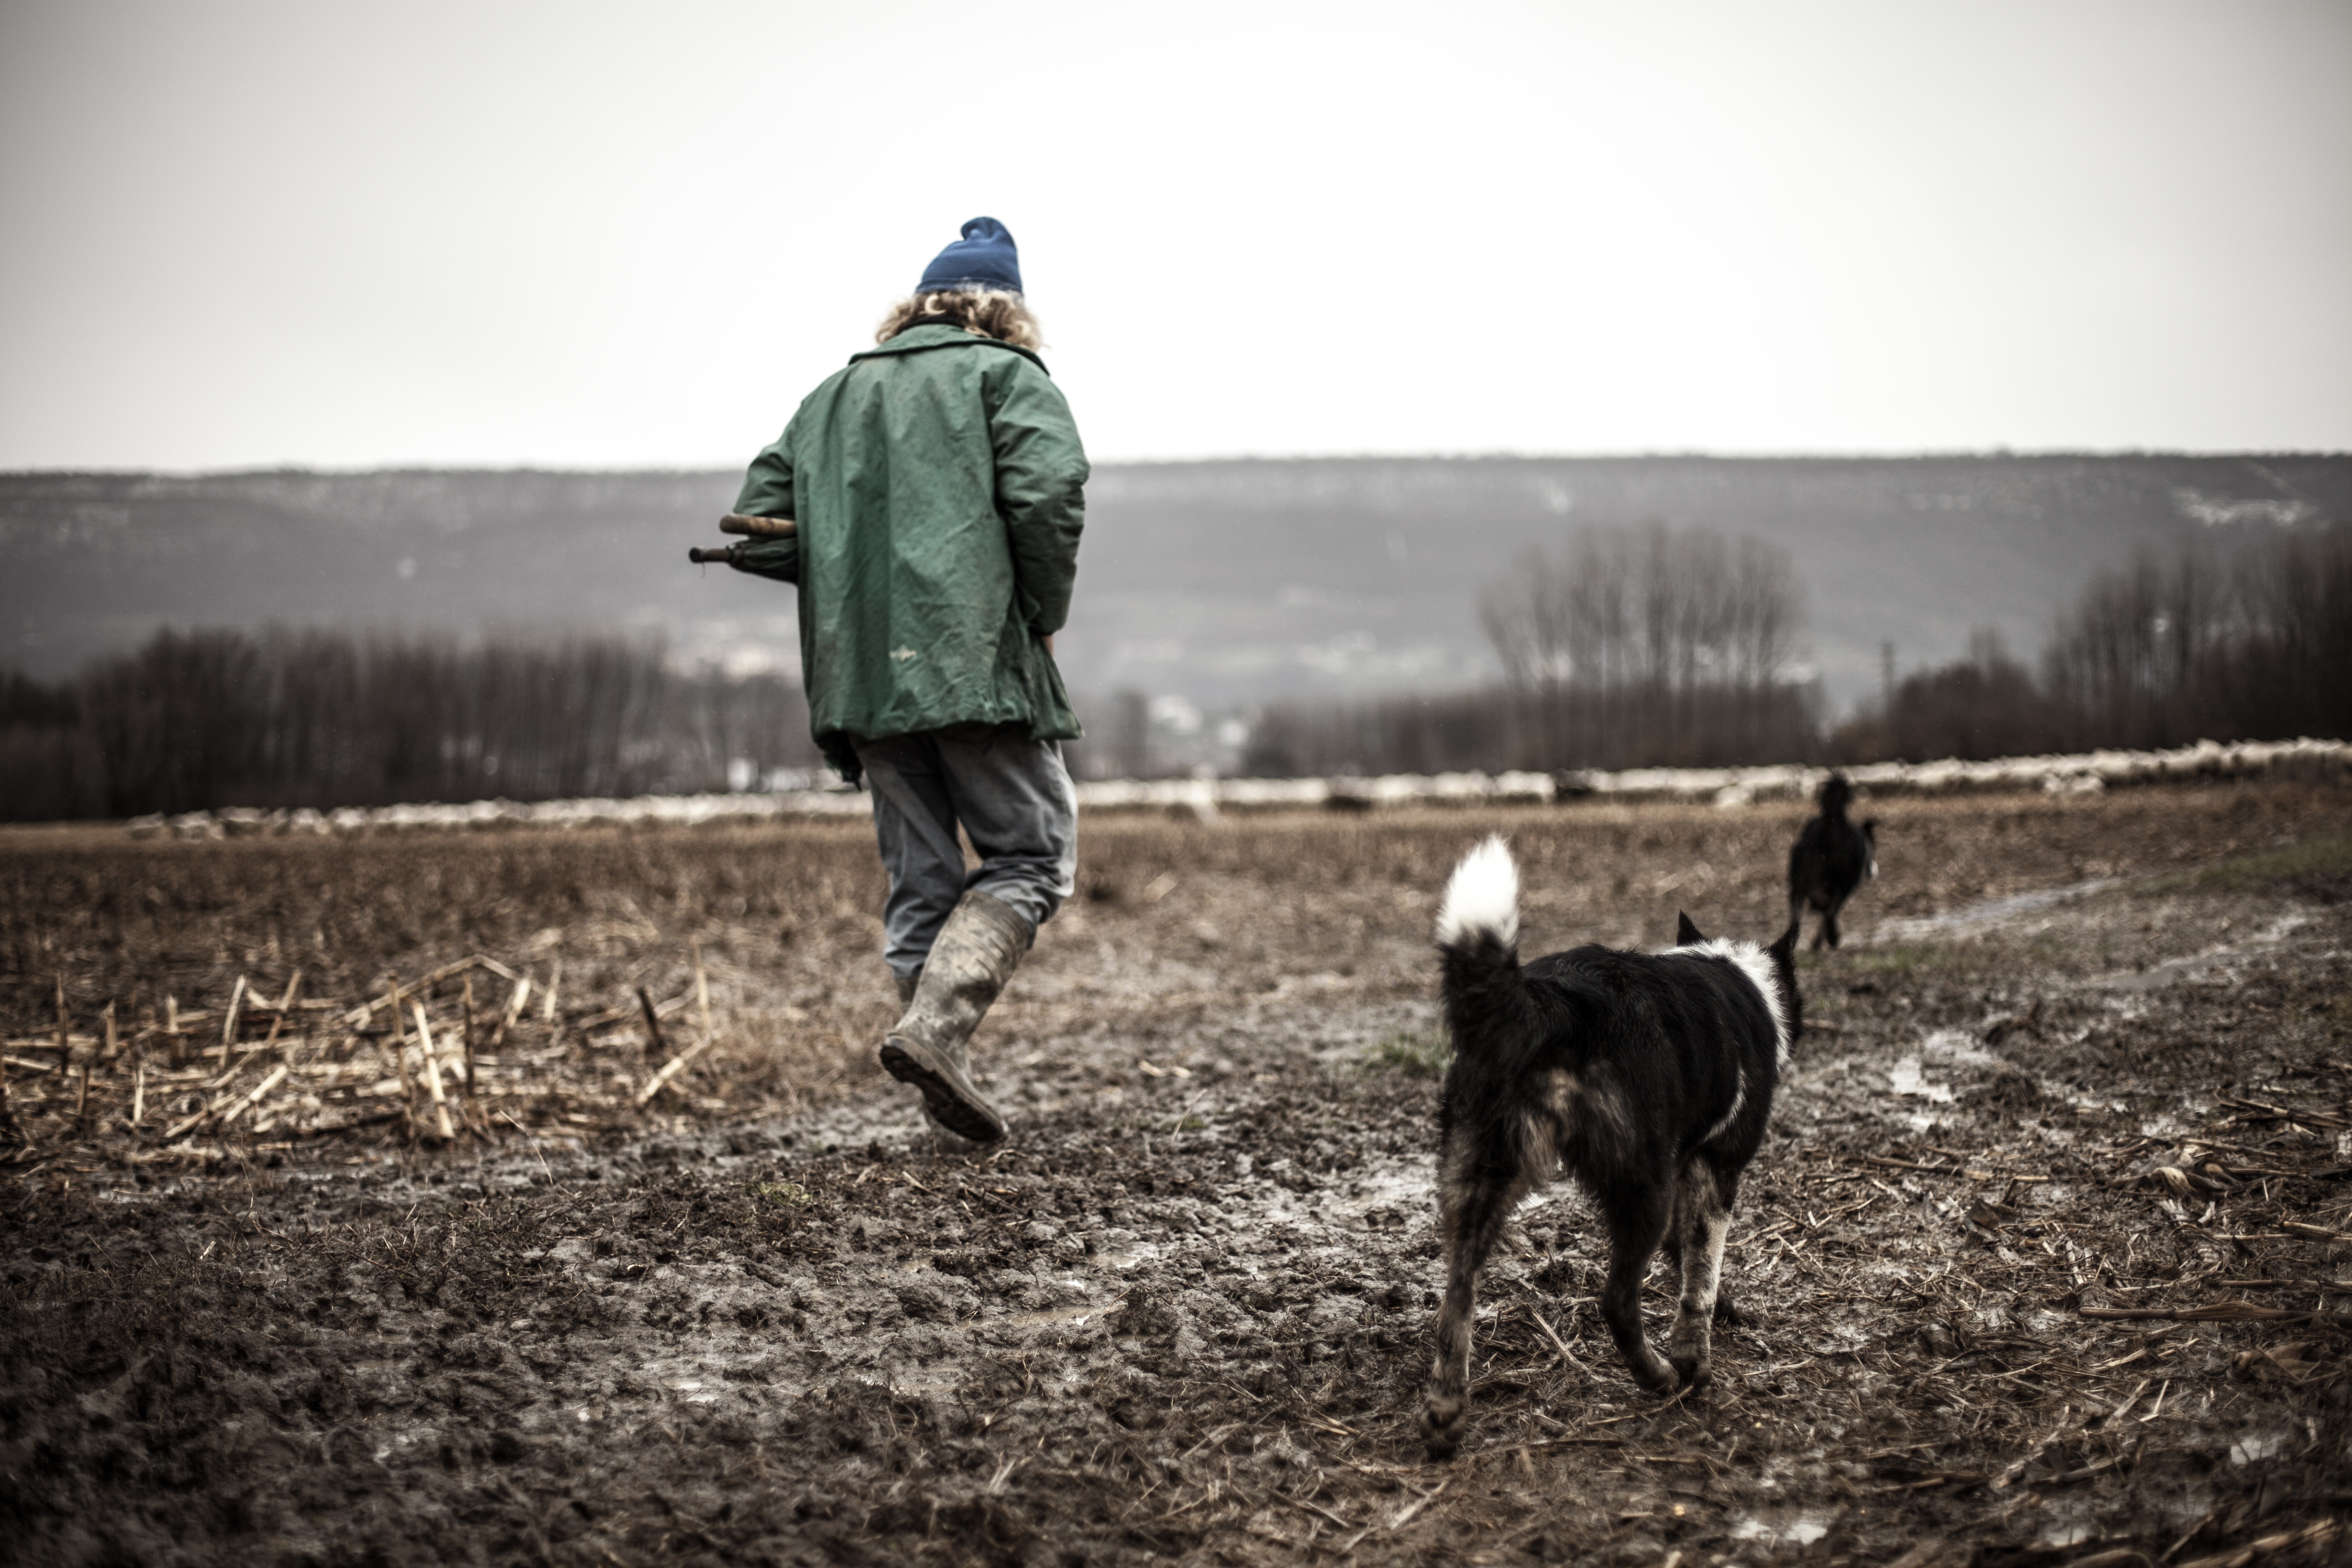
winter, field, countryside, dog, animal, alone, pet, rural, lonely, shepherd, sad, friends, loneliness, watchdog, dog walking, dog like mammal